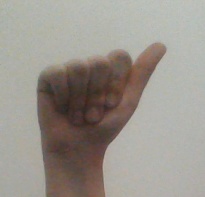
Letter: dhad